National Weather Service

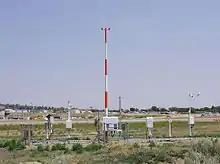
An Automated Surface Observing System (ASOS)

In recent years, the NWS has enhanced its dissemination of hydrologic information through the Advanced Hydrologic Prediction Service (AHPS). The AHPS allows anyone to view near real-time observation and forecast data for rivers, lakes and streams. The service also enables the NWS to provide long-range probabilistic information which can be used for long-range planning decisions.